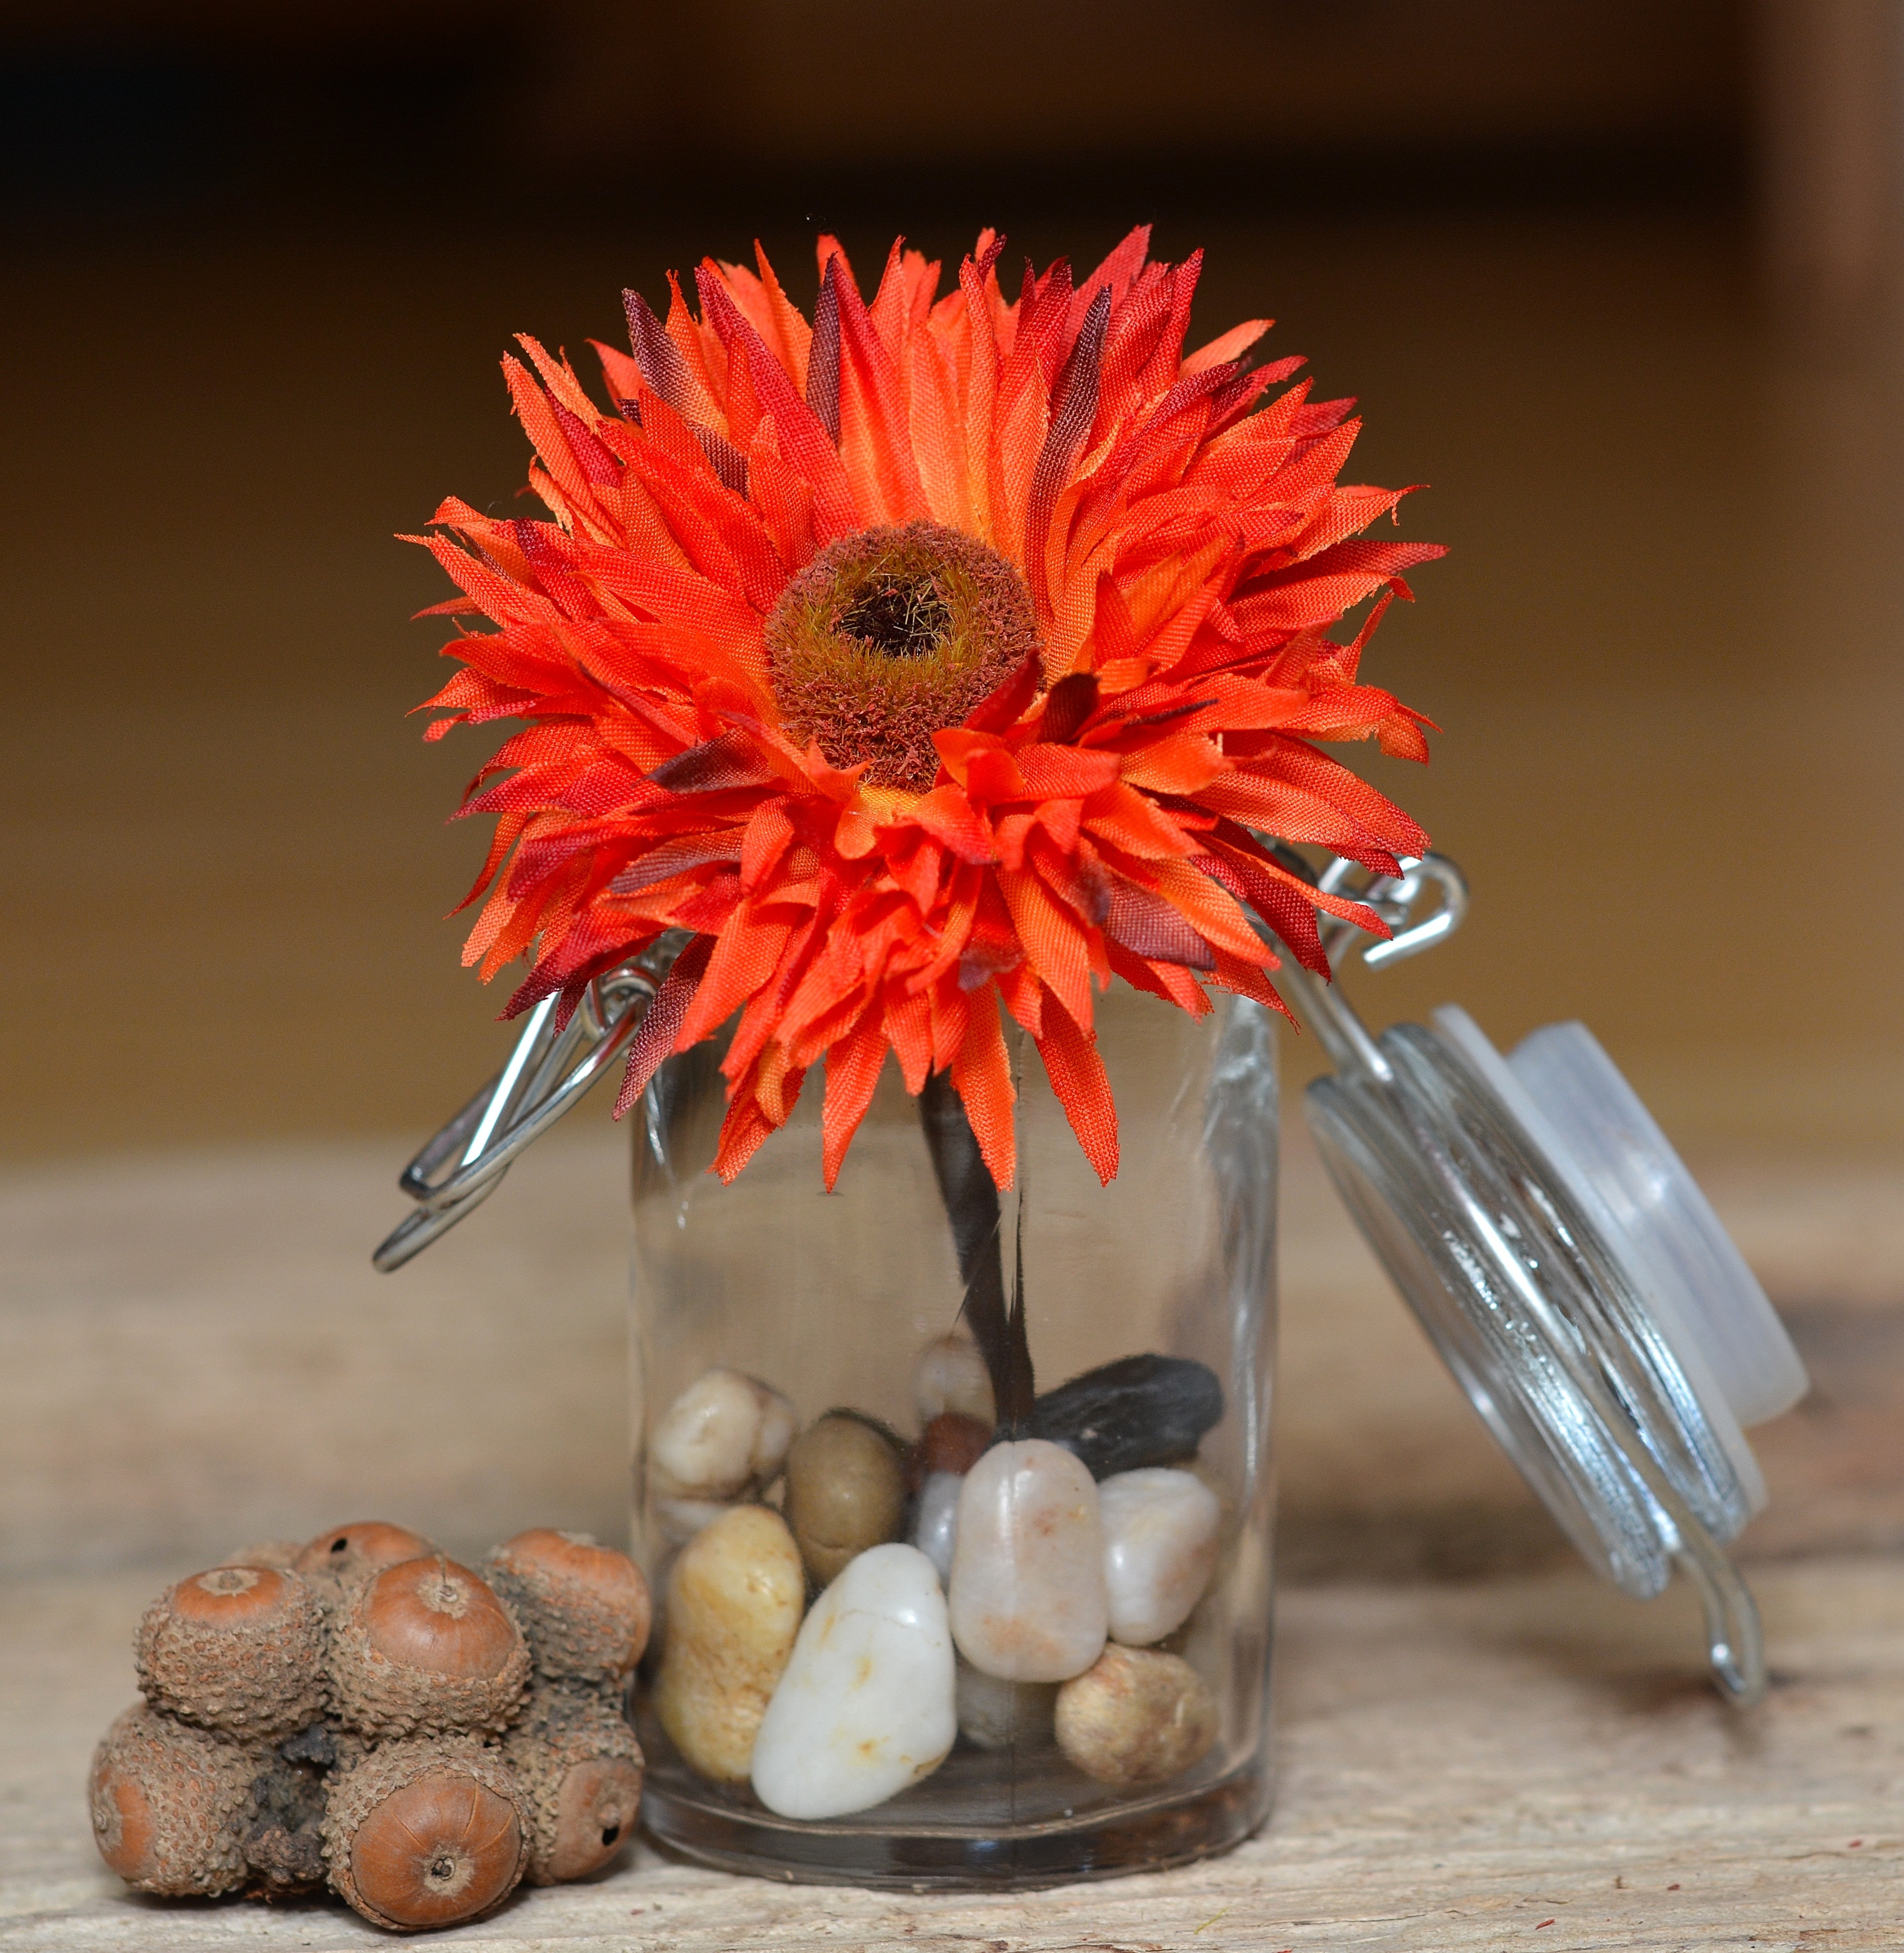
blossom, plant, flower, petal, bloom, jar, decoration, orange, produce, close, still life, deco, stones, decorative, floristry, macro photography, art flower, flowering plant, daisy family, flower bouquet, decorative glass, still life photography, land plant, fabric flower